Republic of Ireland national football team

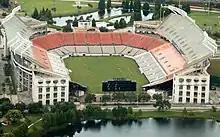
The Republic of Ireland played against the Netherlands at the Citrus Bowl in Orlando, Florida, where they were eliminated from the 1994 FIFA World Cup after losing 2-0

After taking charge of the Republic of Ireland, Charlton influenced changes in the national side which resulted in the most successful period of its history, qualifying for two World Cups and a European Championship. Prominent players in this period included Paul McGrath, Packie Bonner, Niall Quinn, and the Liverpool trio of Ray Houghton, John Aldridge and Ronnie Whelan.